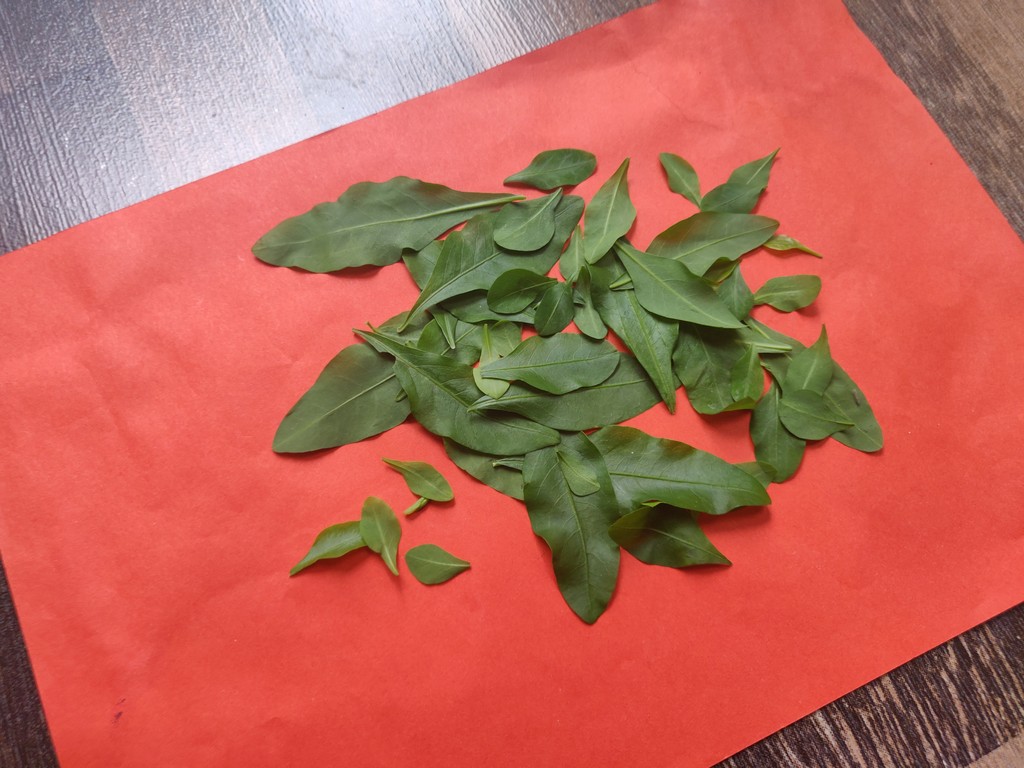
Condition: Healthy
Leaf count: multiple
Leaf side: unknown